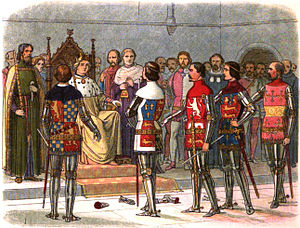
Henrik 4. af England / Unge år
Henrik (yderst til højre) sammen med fire adelsmænd i oprøret (Lords Appellant) mod kong Rikard i 1387
Henrik 4. af England var konge af England fra 1399 til 1413.